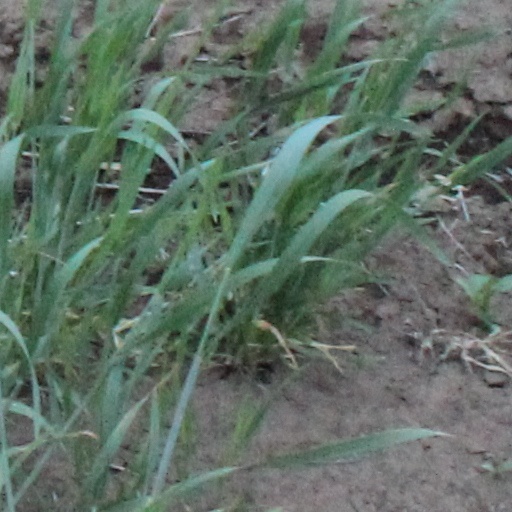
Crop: wheat